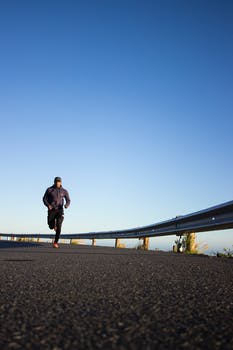
Label: No Watermark